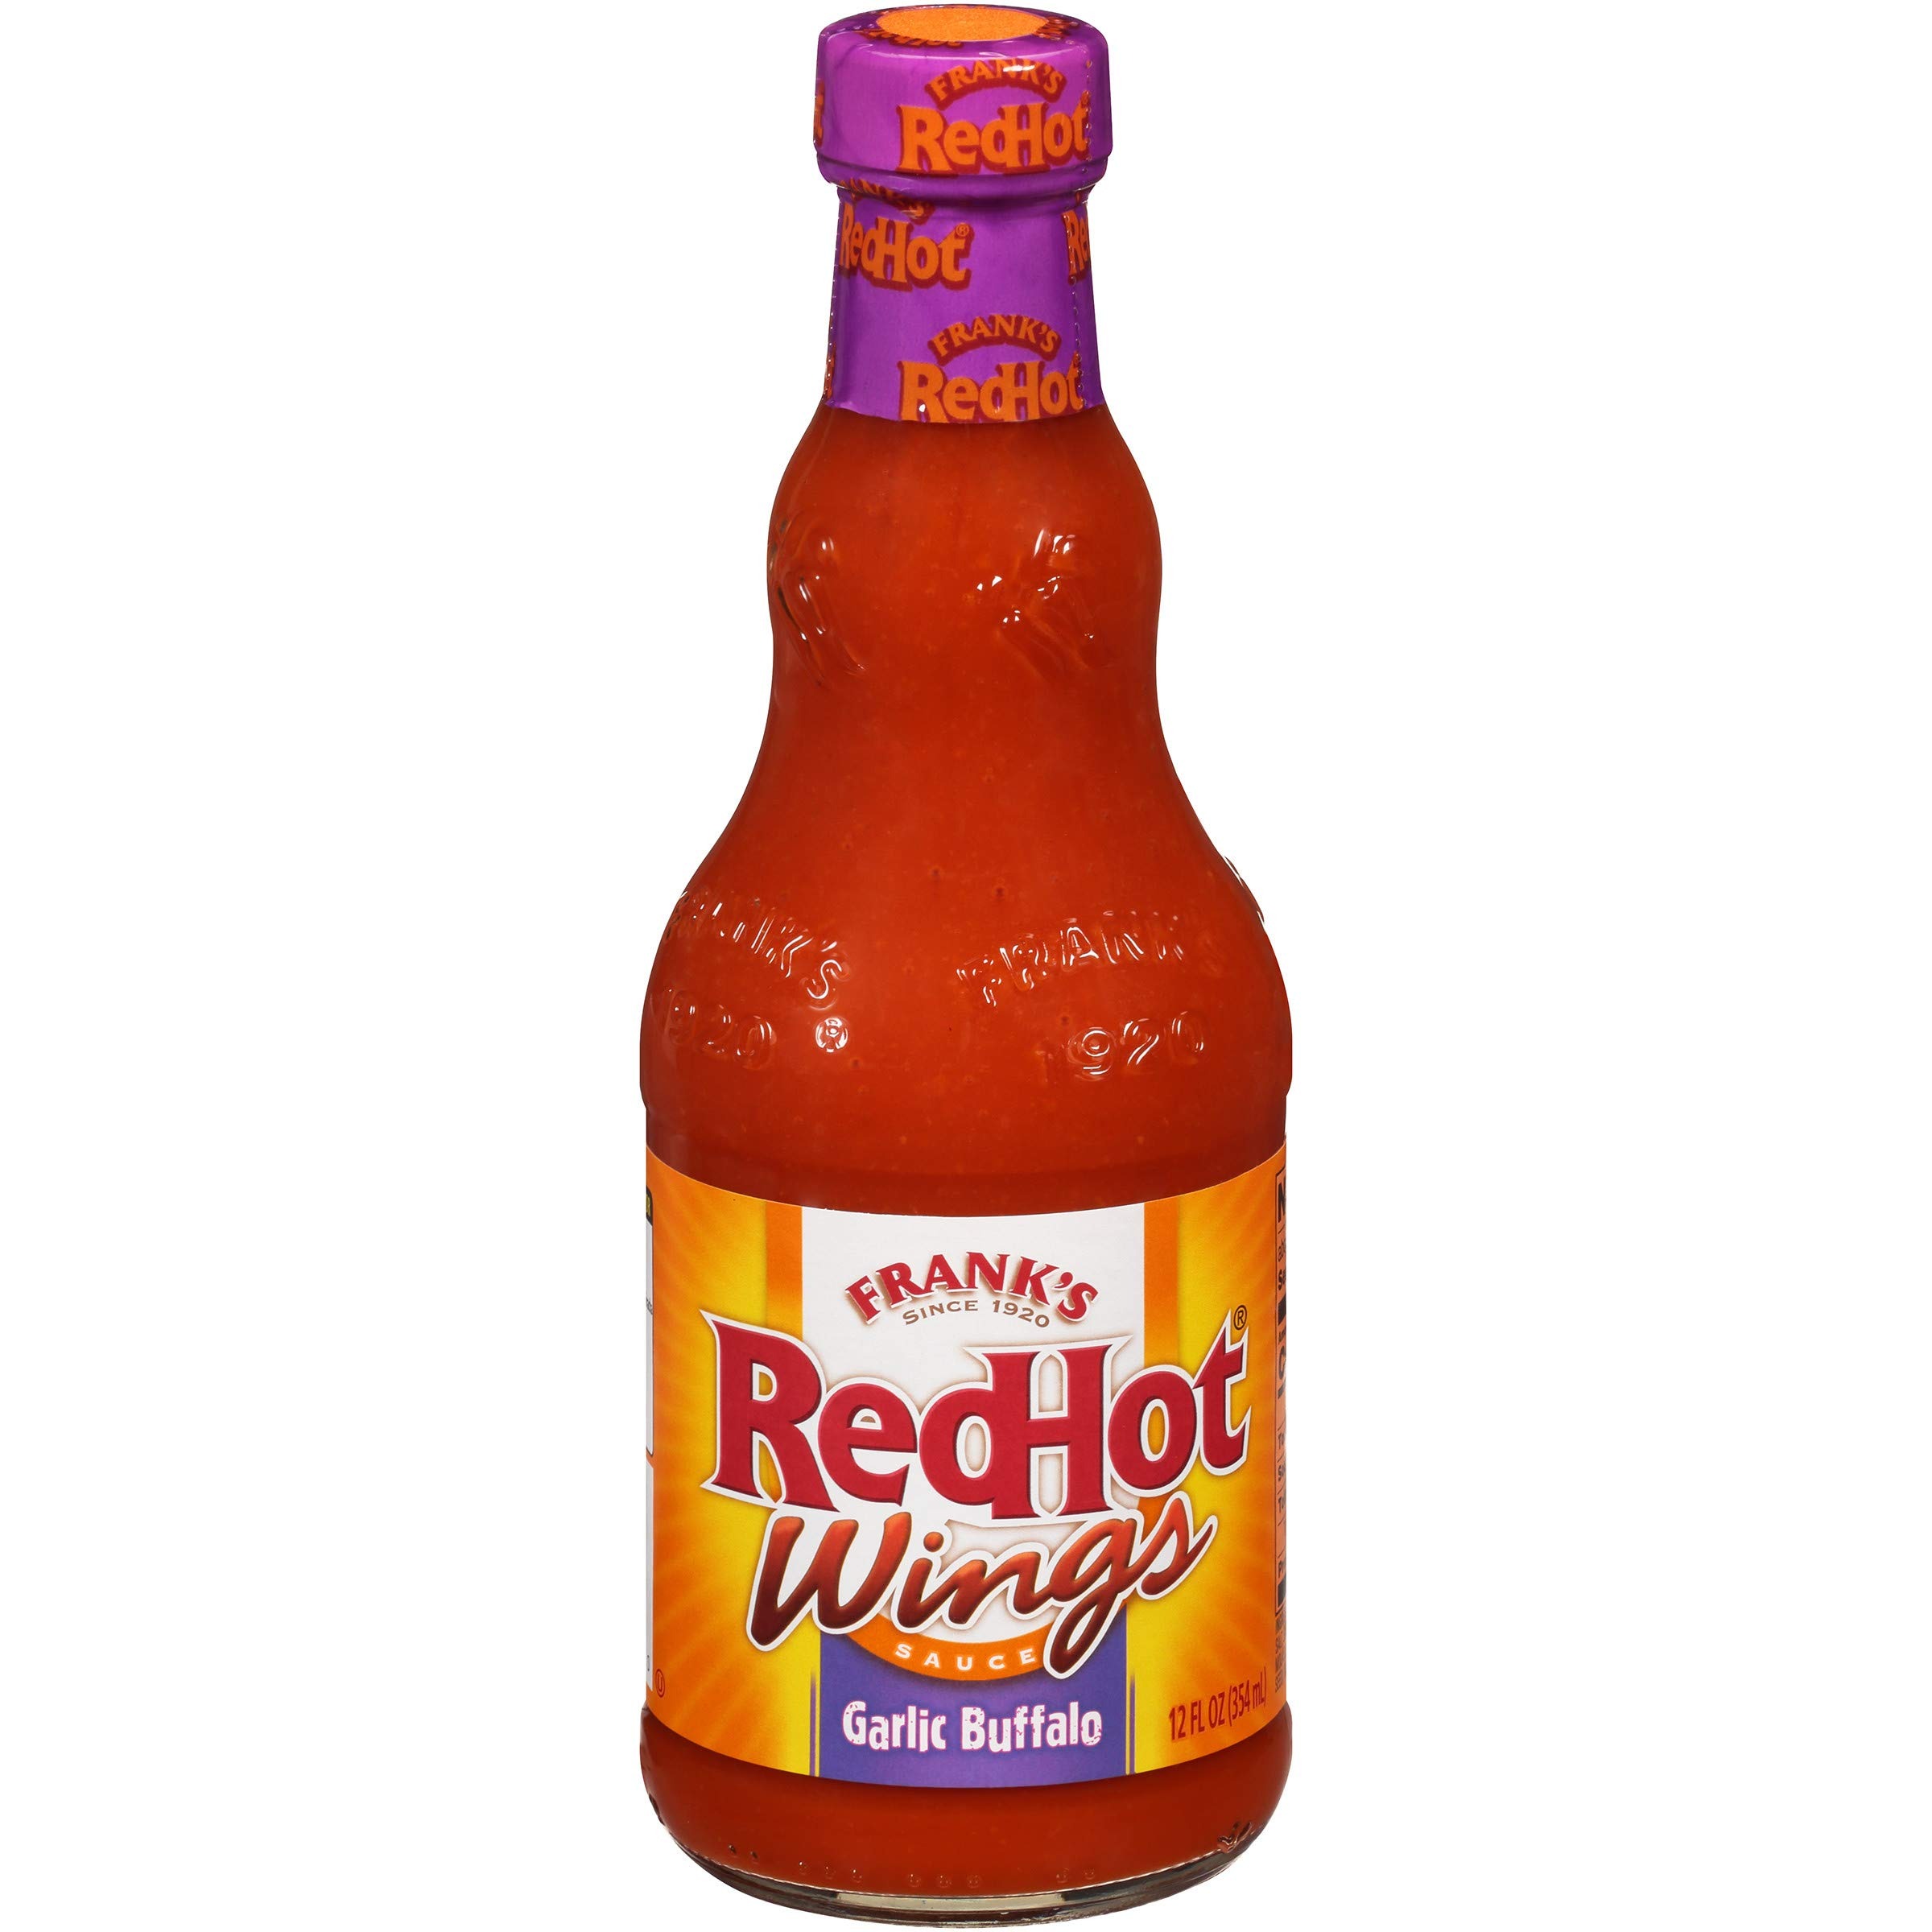
Item Name: Frank's RedHot Garlic Buffalo Wings Sauce, 12 fl oz (Pack of 5)
Bullet Point 1: Blend of savory garlic flavor & spicy heat in a ready-to-use buffalo sauce
Bullet Point 2: For restaurant-style garlic buffalo wings at home
Bullet Point 3: Frank’s RedHot is the secret ingredient in the original buffalo wings
Bullet Point 4: Splash on everyday foods like burgers, tacos and chili
Bullet Point 5: Great for game day buffalo chicken dip, sliders, nachos and mac & cheese
Value: 60.0
Unit: Fl Oz

Price: 15.94